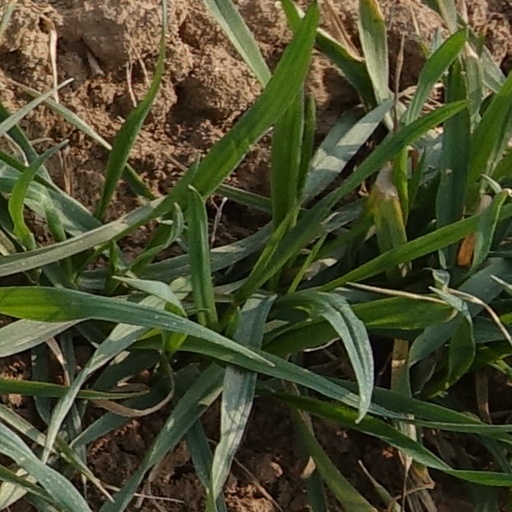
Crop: wheat